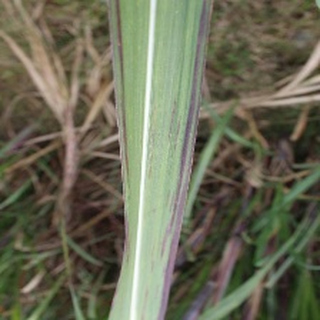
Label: sugarcane_bacterial_blight